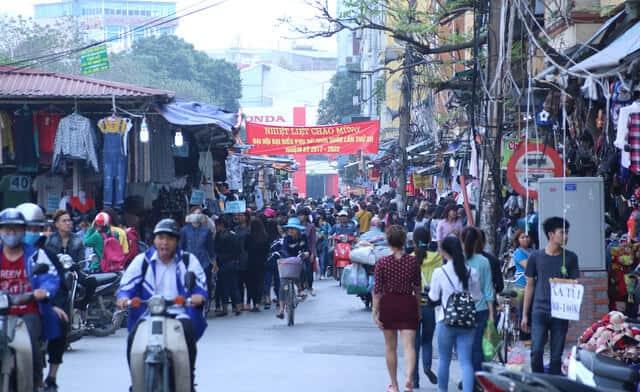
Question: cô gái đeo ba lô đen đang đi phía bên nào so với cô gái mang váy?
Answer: đang đi phía bên phải cô gái mang váy